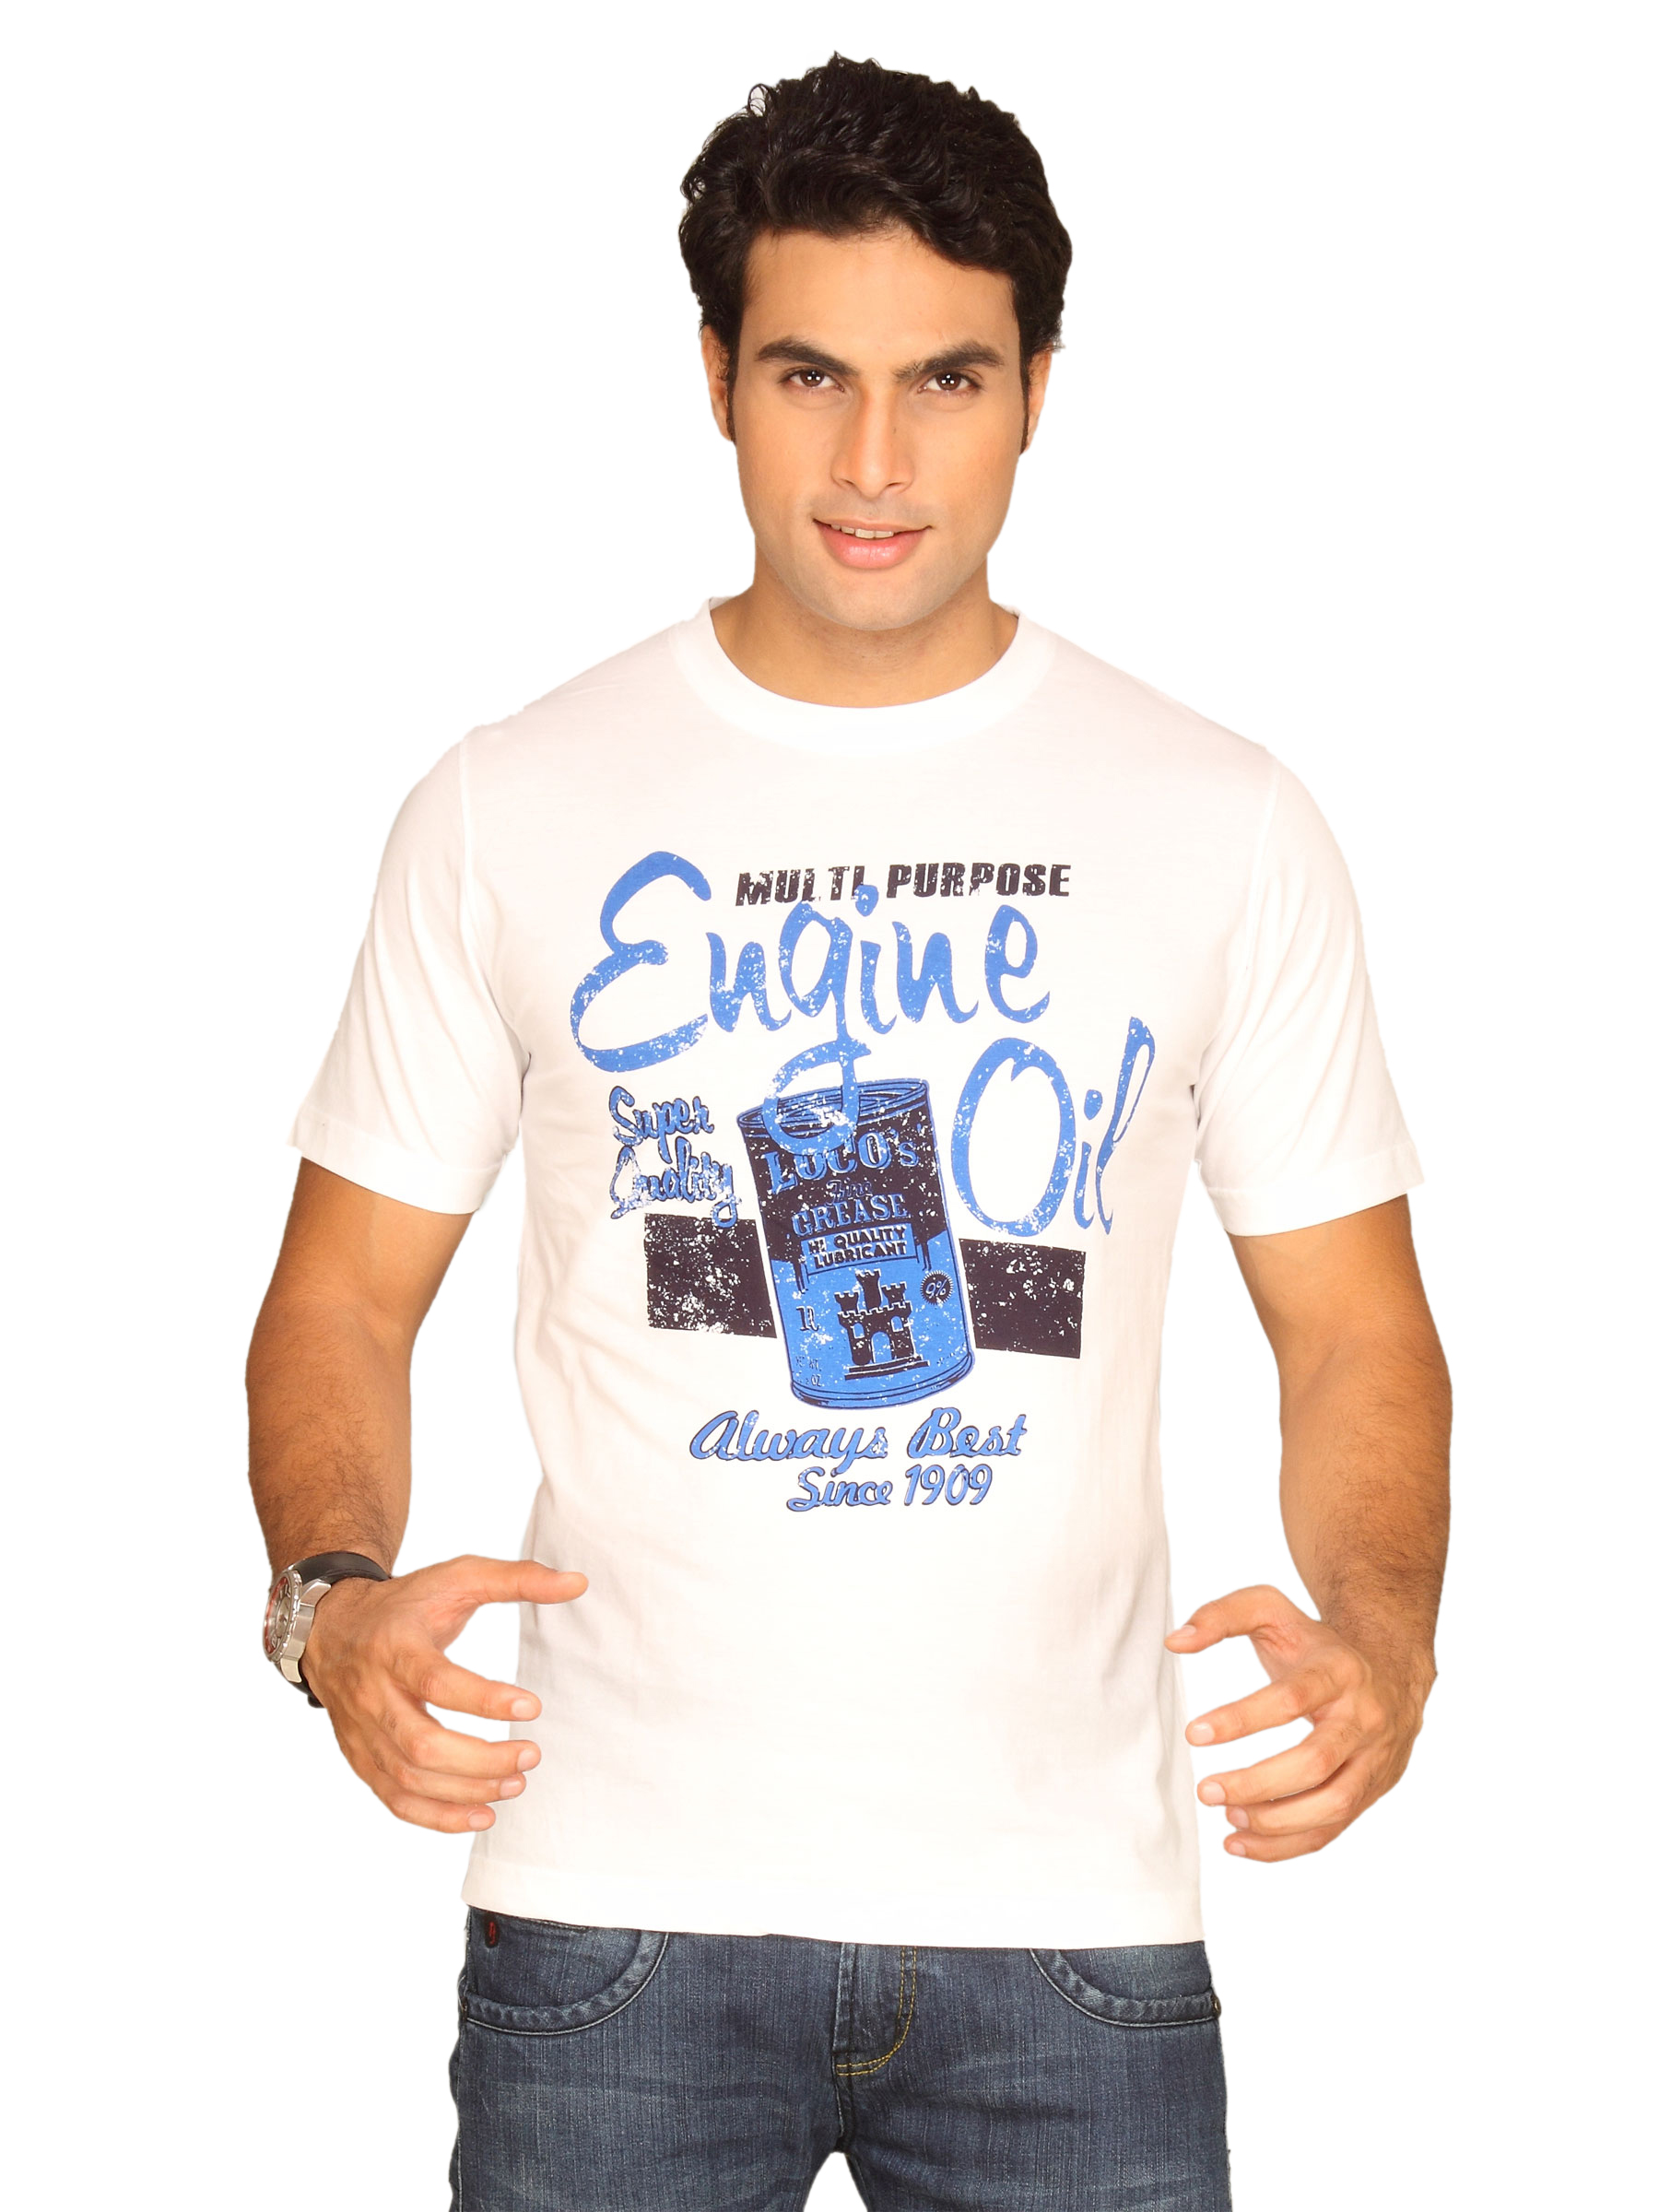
Locomotive Men's Round Neck White T-shirt
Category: Apparel / Topwear / Tshirts
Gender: Men
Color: White
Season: Summer 2011
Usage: Casual